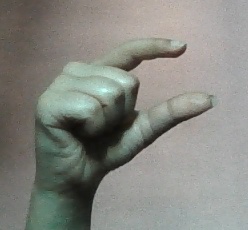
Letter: dal